Étude Op. 25, No. 4 (Chopin)

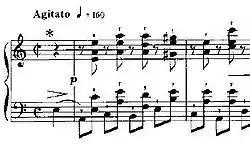
Excerpt from the beginning of the "Étude Op. 25 No. 4"

Étude Op. 25, No. 4 in A minor is a technical study composed by Frédéric Chopin. It is marked "Agitato" at the head. This piece is like a polka. The technique explored in this piece is the performance of off-beat staccato chords set against a regular on-beat bass. This is an example of syncopation. The left hand leaps intervals of up to a tenth (octave plus a third) between the bass and the lowest note of the following chord (and back): this requires a very strong left hand 5th finger. Very often, the performer is required to hold the uppermost note of the right hand in legato while continuing to play the rest of the chord in that hand (and in the left hand) as staccato: this requires a very strong right hand 5th finger. The ending is marked "Lento" and "pianissimo" and the chords are all on beat in stark contrast with the rest of the piece.